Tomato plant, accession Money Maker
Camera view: vertical (180 deg); turntable rotation: 240 degrees
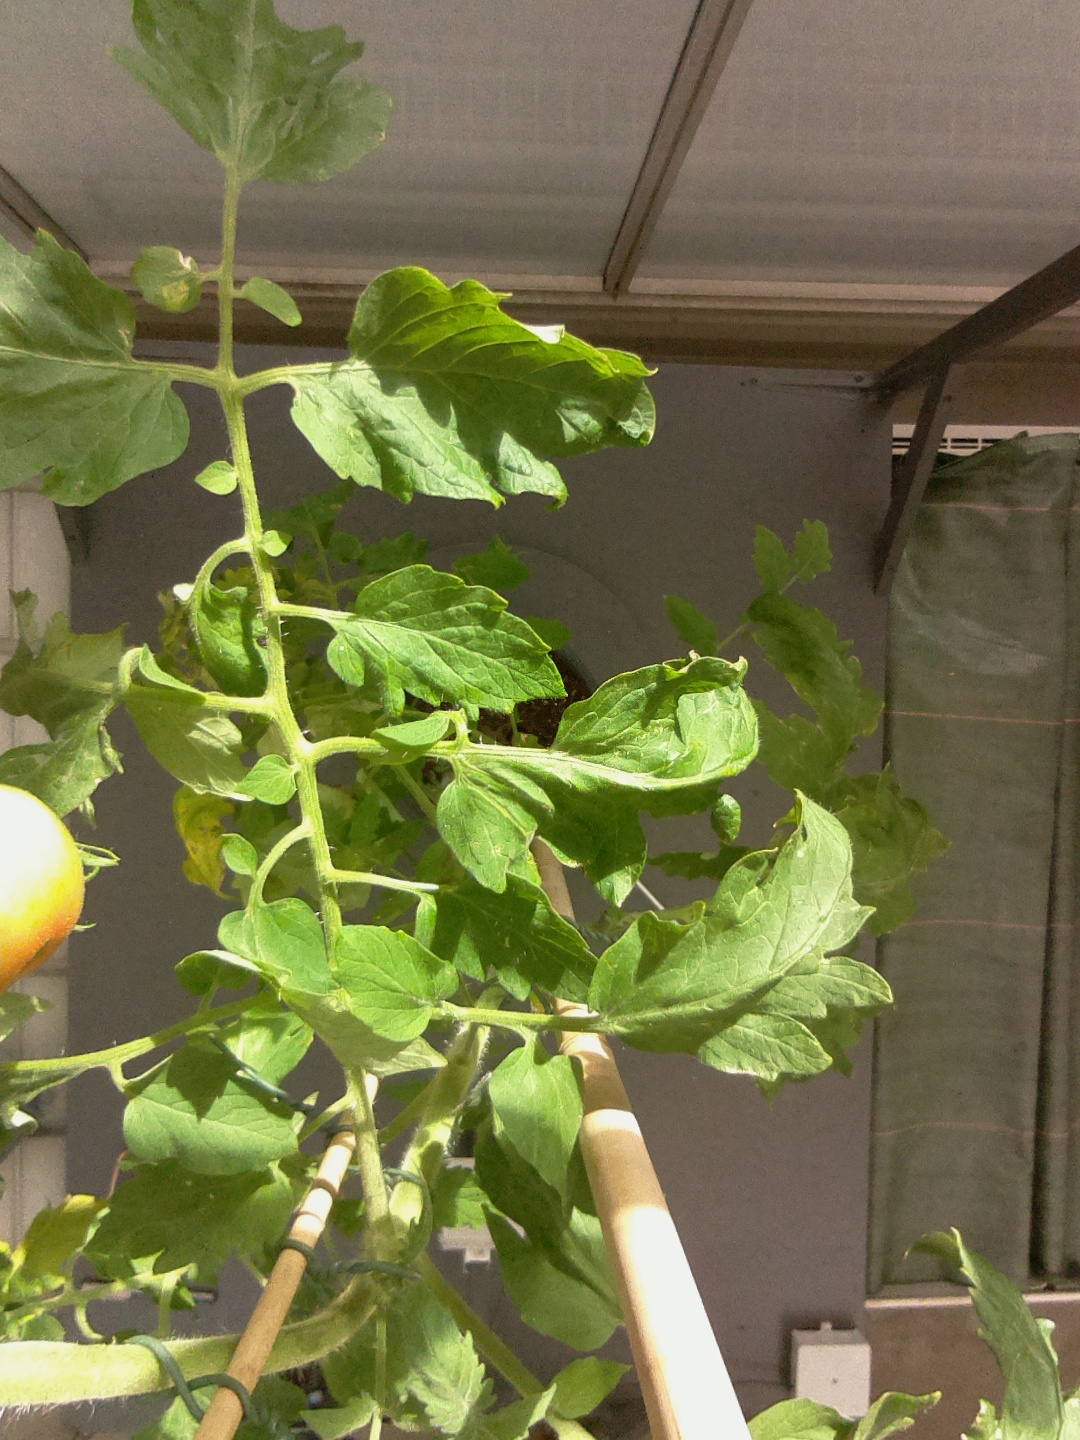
BBCH growth stage 78: 80% -90% of final fruit size